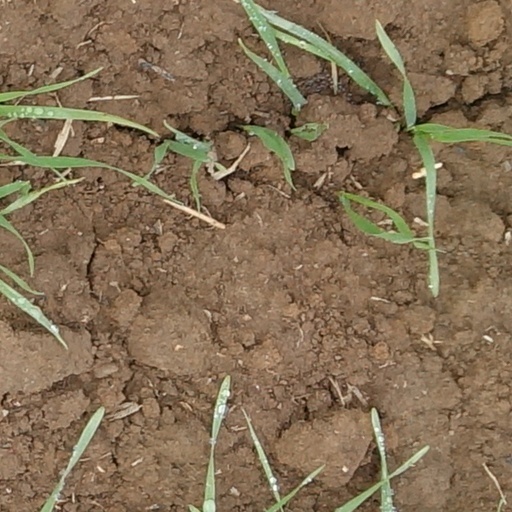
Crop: wheat